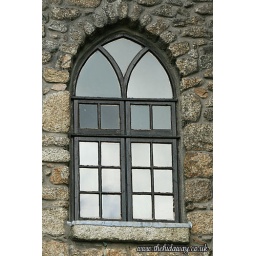
The clouds reflected in a window of Carn Brea Castle.